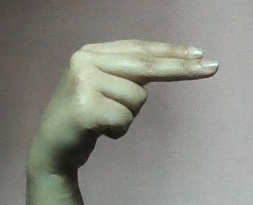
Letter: ain